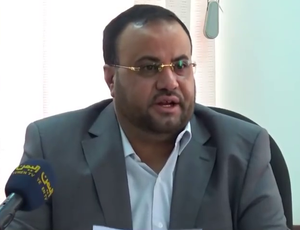
Le Conseil politique suprême est une institution exécutive transitoire collégiale, non reconnue par la communauté internationale et proclamée le 28 juillet 2016 au Yémen par les Houthis et la faction pro-Saleh du Congrès général du peuple, lors de la guerre civile yéménite. Le Conseil politique suprême est composé de dix membres, dont cinq pour chacune des deux factions alliées. Il remplace partiellement le Comité révolutionnaire dans ses prérogatives.
Le président de la République du Yémen est le chef de l'État yéménite et le commandant suprême des Forces armées yéménites.
Saleh Ali al-Sammad, né le 1ᵉʳ janvier 1979 à Bani Ma'az Sahar dans le gouvernorat de Sa'dah et mort le 19 avril 2018 à Al-Hodeïda dans le gouvernorat d'al-Hodeïda, est un homme d'État yéménite, président du Conseil politique suprême, chef de l'État de facto dans les territoires tenus par les Houthis de 2016 à 2018.